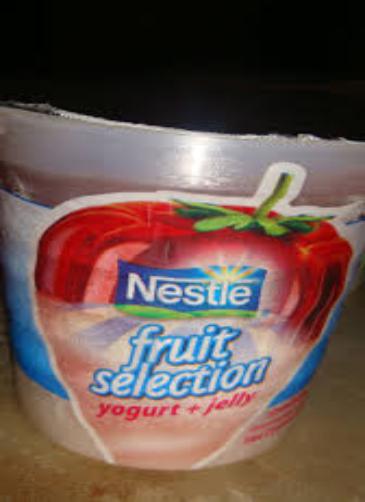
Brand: Fruit Selection Yogurt
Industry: Food